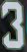
Number: 3